Posture (psychology)

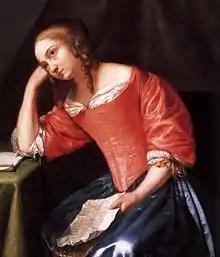
"Young Girl Holding a Letter", circa 1665

In humans, posture can provide a significant amount of important information through nonverbal communication. Psychological studies have also demonstrated the effects of body posture on emotions. This research can be traced back to Charles Darwin's studies of emotion and movement in humans and animals. Currently, many studies have shown that certain patterns of body movements are indicative of specific emotions. Researchers studied sign language and found that even non-sign language users can determine emotions from only hand movements. Another example is the fact that anger is characterized by forward whole body movement. The theories that guide research in this field are the self-validation or perception theory and the embodied emotion theory.